Shekhar Gurera

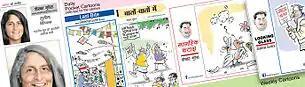
Shekhar Gurera's regular creations in collage form (2013)

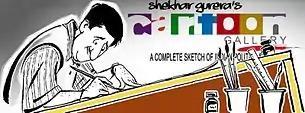
Self-caricature, by Shekhar Gurera

In 1999, Gurera drew a series of "Kargil Kartoons", on-the-spot cartoons of Indian soldiers passing through the New Delhi railway station on their way to Kargil. The cartoons on the Kargil War were later exhibited at The Lalit Kala Academy, New Delhi on 25–31 July 1999, followed by the chain exhibition of cartoons at Jaipur, Chandigarh, Patna and Indore.